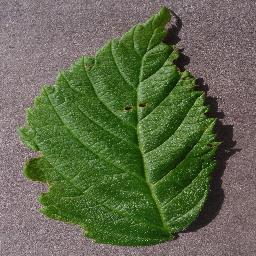
Label: Raspberry___healthy